Panama

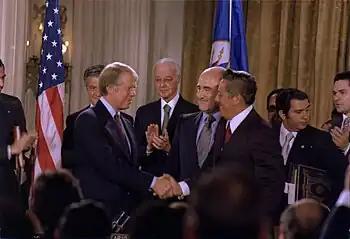
US President Jimmy Carter shakes hands with General Omar Torrijos after signing the Panama Canal Treaties (September 7, 1977).

Under Omar Torrijos's control, the military transformed the political and economic structure of the country, initiating massive coverage of social security services and expanding public education.